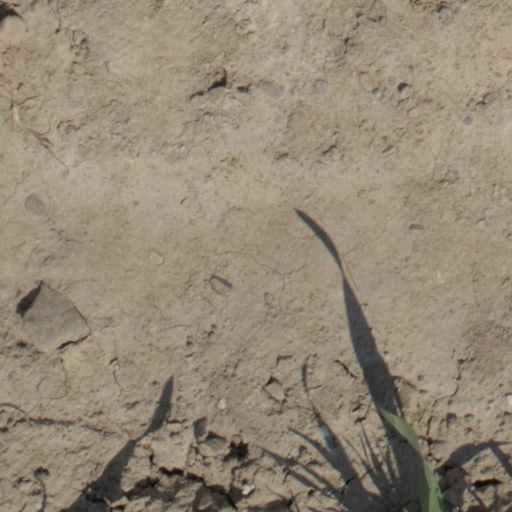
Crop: wheat